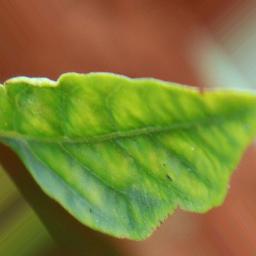
Label: nutritional